Fonterra

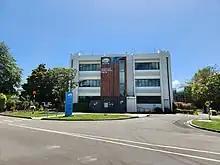
The Fonterra Research and Development Centre (FRDC) in Palmerston North

In 1927 the New Zealand Dairy Research Institute (NZDRI) was founded in Palmerston North as part of the Department of Scientific Industrial Research, which was renamed to the Fonterra Research and Development Centre (FRDC) when Fonterra was formed in 2001. FRDC is purportedly one of the largest dairy research centres in the world, and as of 2019, it hosts several hundred engineers, scientists and researchers and holds 350 milk related patents. A large number of technologies involving whey, casein, lactoferrin, nisin, anhydrous milk fat, as well as cheesemaking and milk powder production have been developed at the centre.